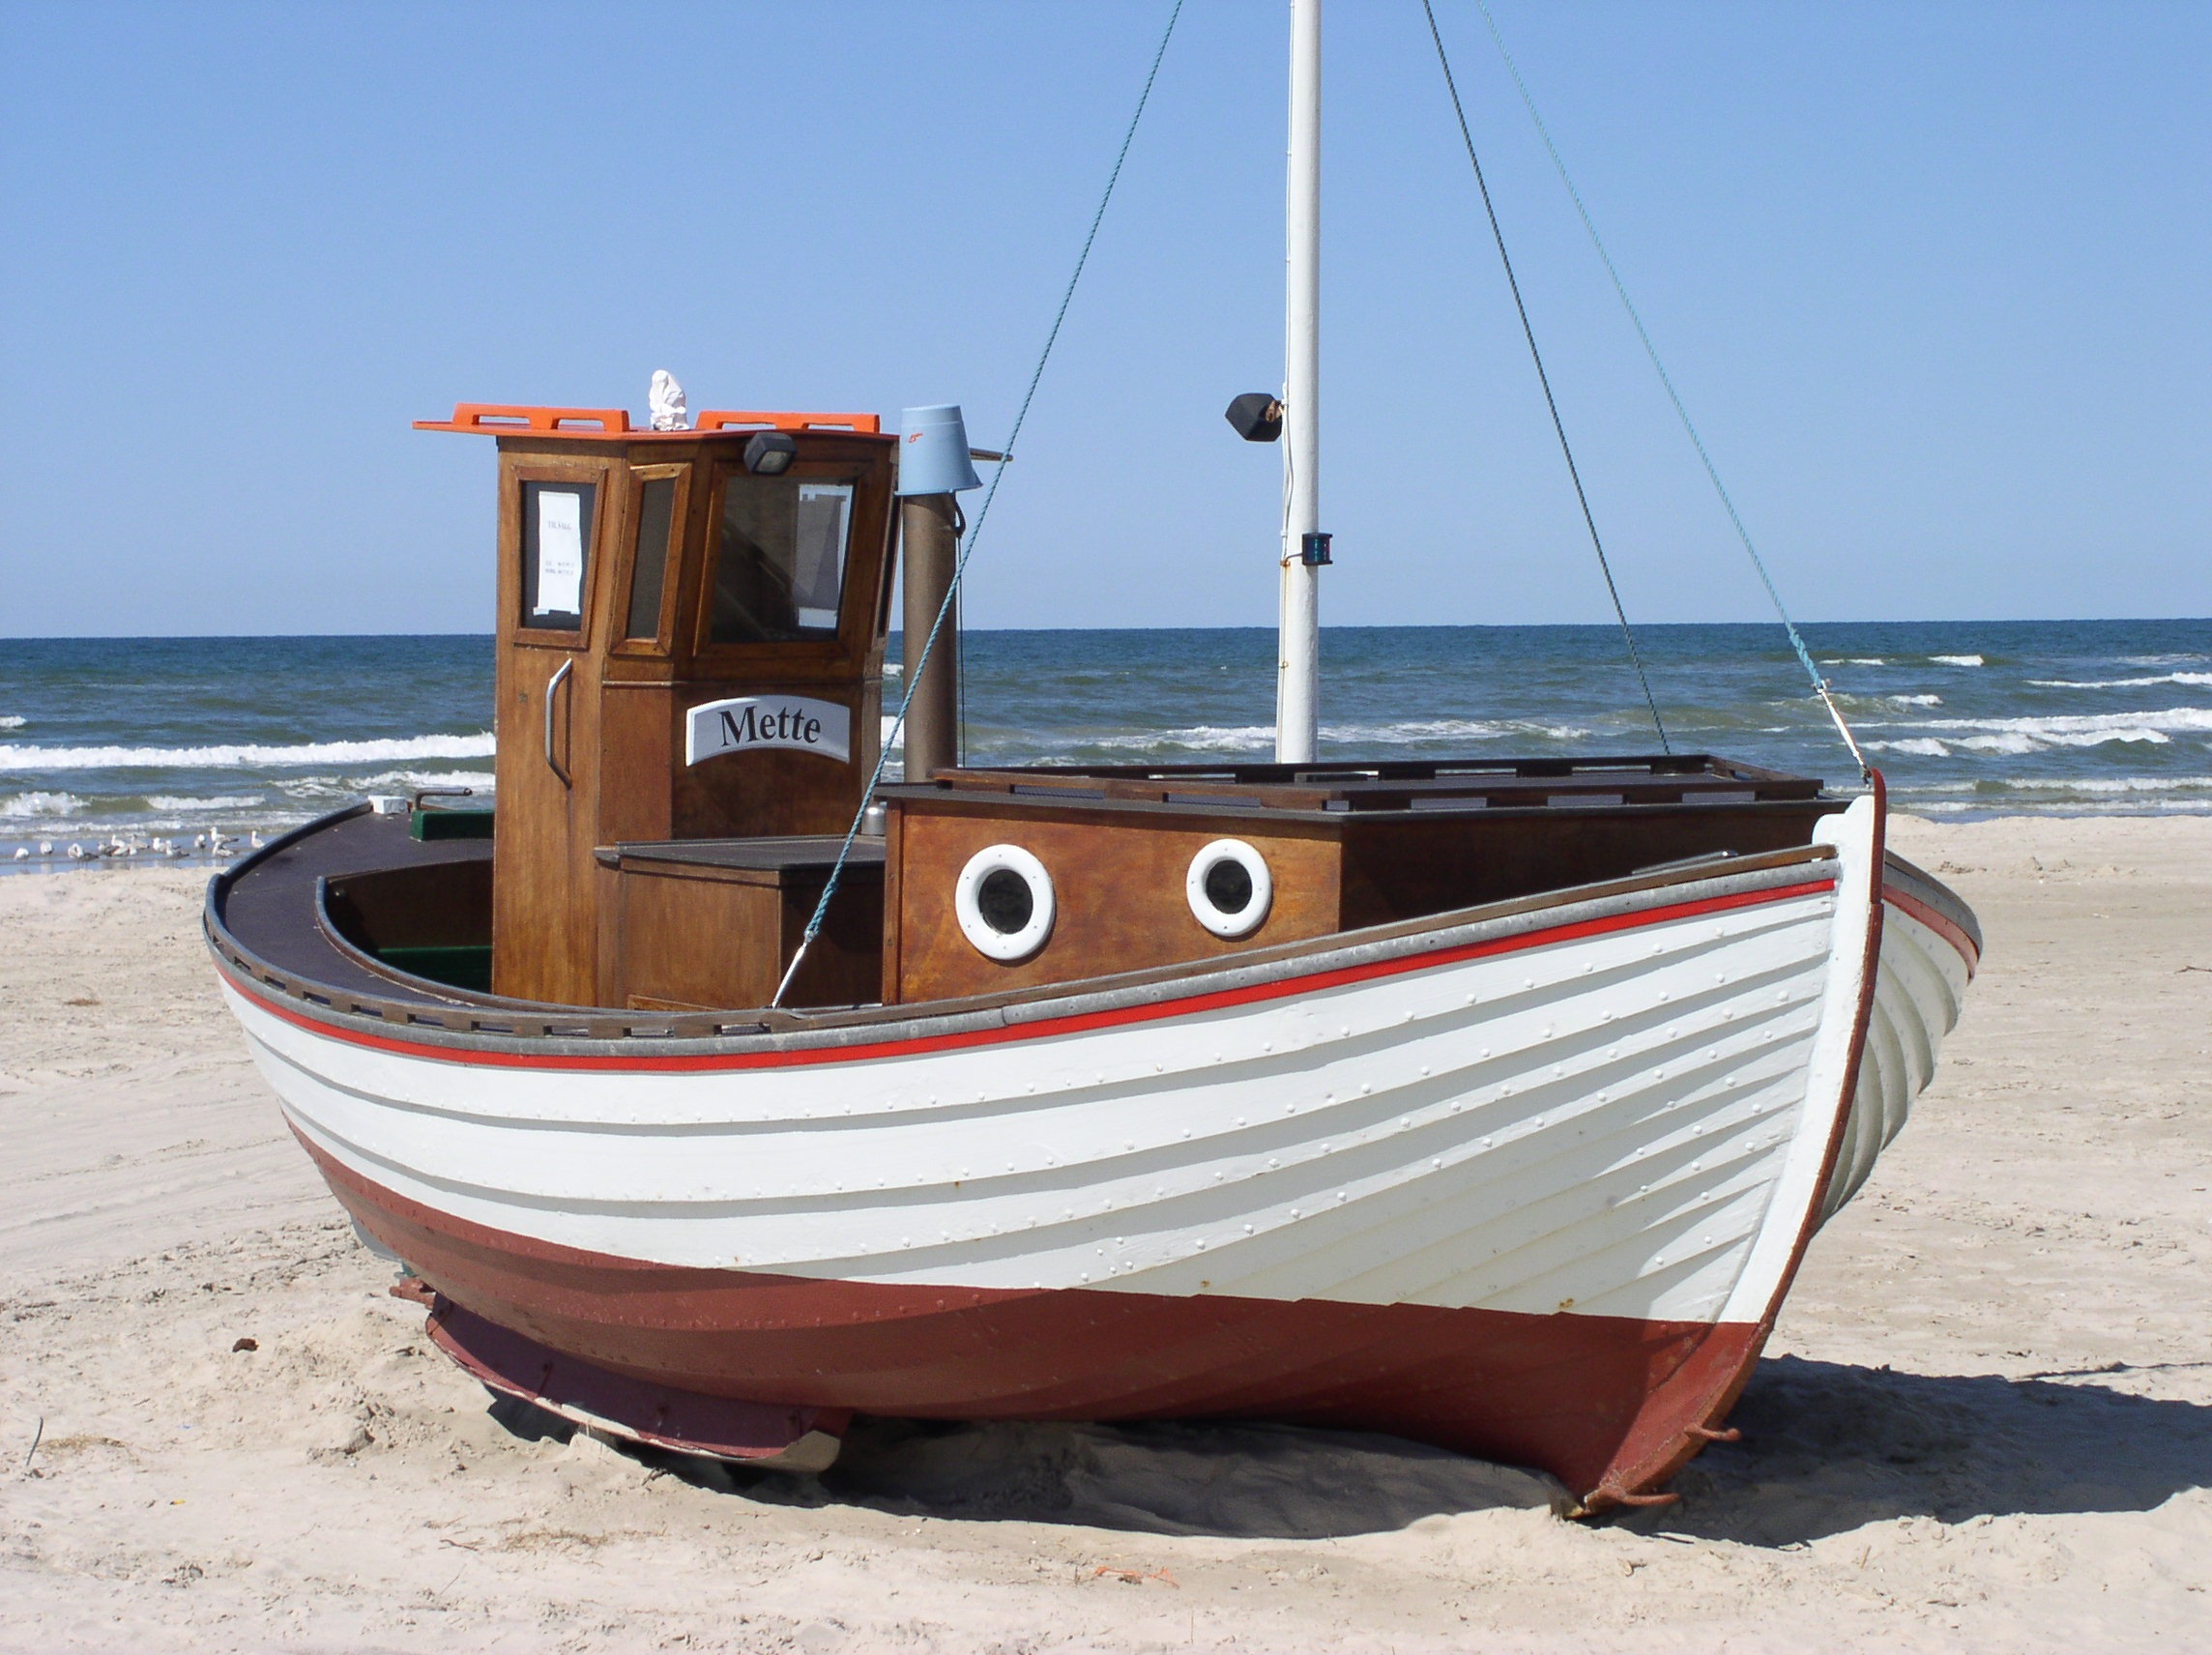
beach, sea, boat, ship, vehicle, mast, sailboat, fishing boat, denmark, watercraft, schooner, north sea, fishing vessel, dinghy, long tail boat, skiff, watercraft rowing, caravel, dinghy sailing, proa, lugger, l kken